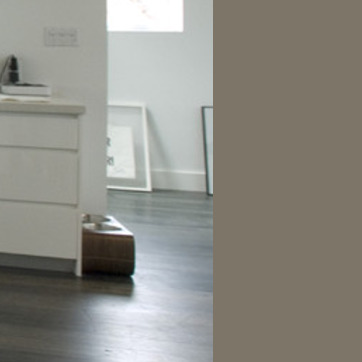
Material: painted